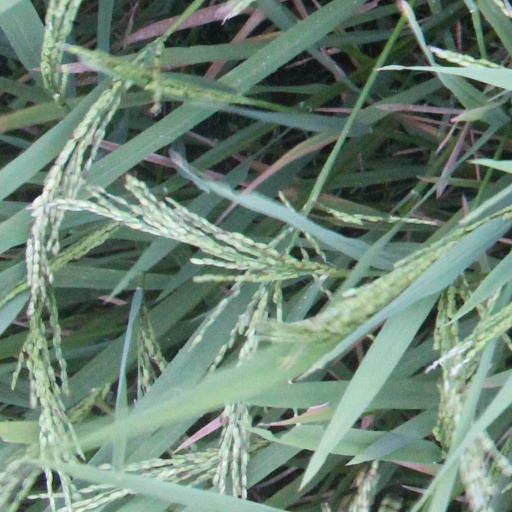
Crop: rice